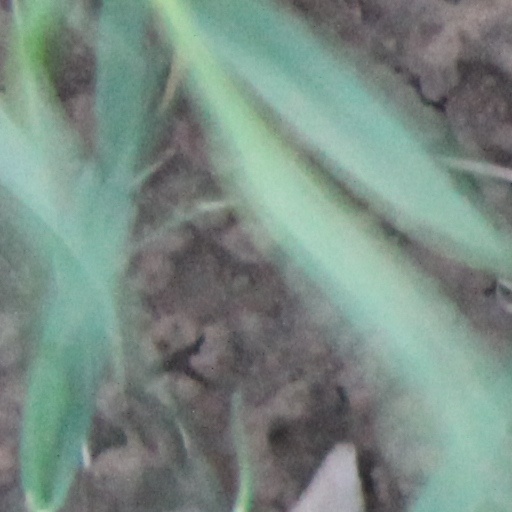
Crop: wheat